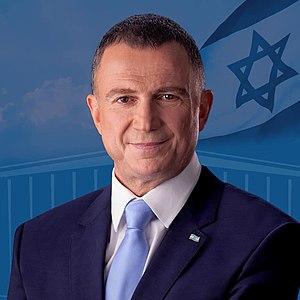
Le président de la Knesset est un député élu par ses pairs, qui a un rôle de direction des débats et d’organisation des travaux de la Knesset, le parlement monocaméral de l'État d'Israël.
Yuli-Yoel Edelstein, né le 5 août 1958 à Tchernivtsi, est un homme d'État israélien, membre du parti Likoud. Originaire de l'Union soviétique, il est président de la Knesset de 2013 à 2020.